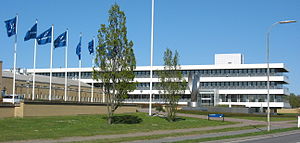
Bjerringbro
Bjerringbro er en stationsby i Midtjylland med 7.494 indbyggere på begge sider af Gudenåen i den 2–3 km brede Gudenådal og er begyndt at kravle op ad dalens nord- og sydside. Bydelen på sydsiden hedder Sønderbro. Den nordlige bydel har ikke noget samlet navn. Bjerringbro ligger i Viborg Kommune, som hører under Region Midtjylland. Der er 24 kilometer til regionshovedbyen Viborg, 29 kilometer til Silkeborg, 30 kilometer til Randers og 50 km til Aarhus.